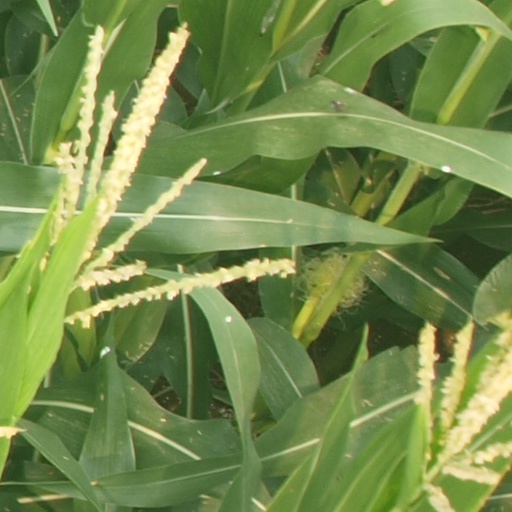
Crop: maize; corn